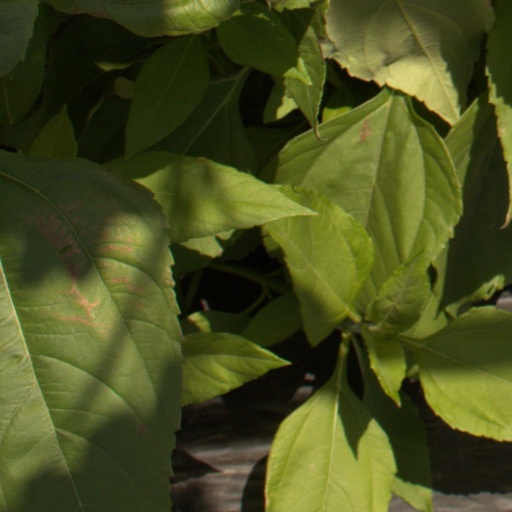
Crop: Jerusalem artichoke